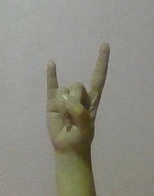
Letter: la